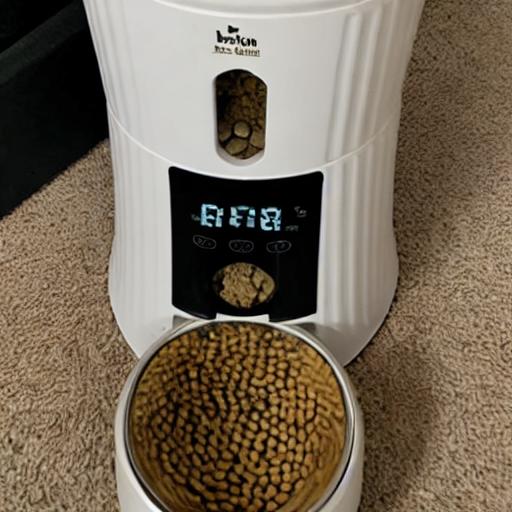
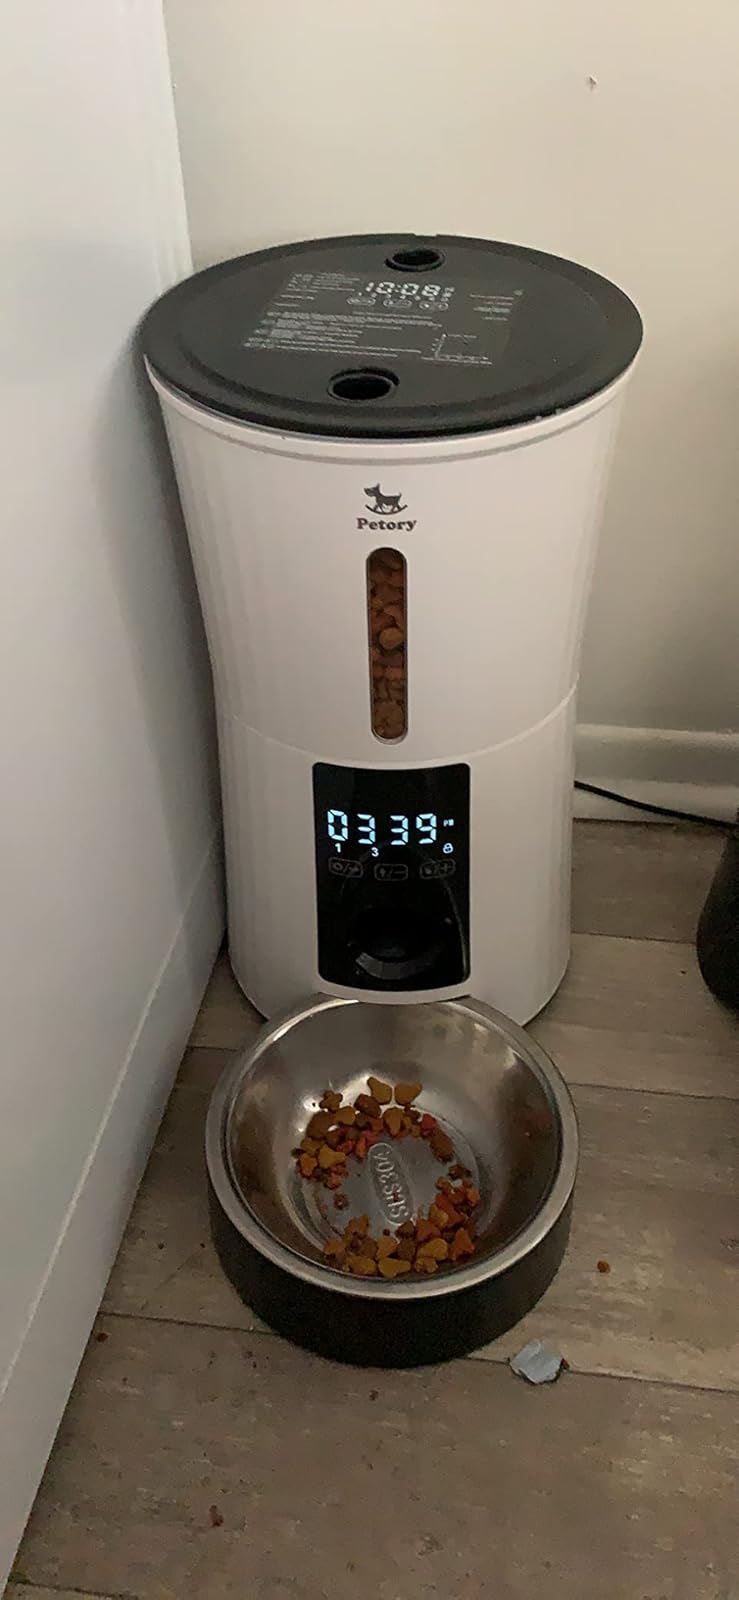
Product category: items_feeder
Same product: no